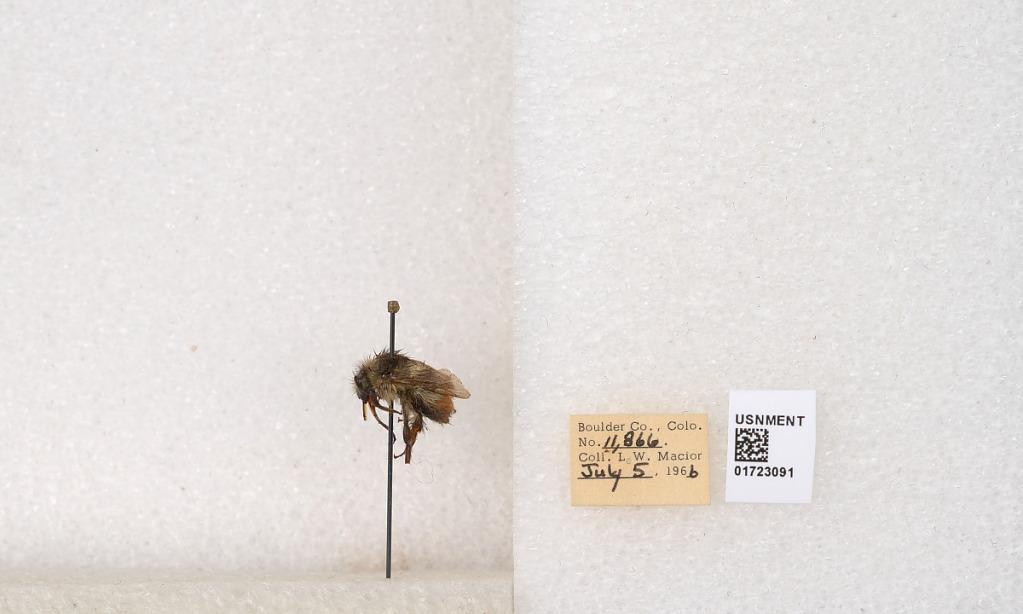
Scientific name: Bombus flavifrons Cresson
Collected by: L. Macior
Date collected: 1966-7-5
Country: United States
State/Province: Colorado
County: Boulder
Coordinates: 40.0925, -105.358